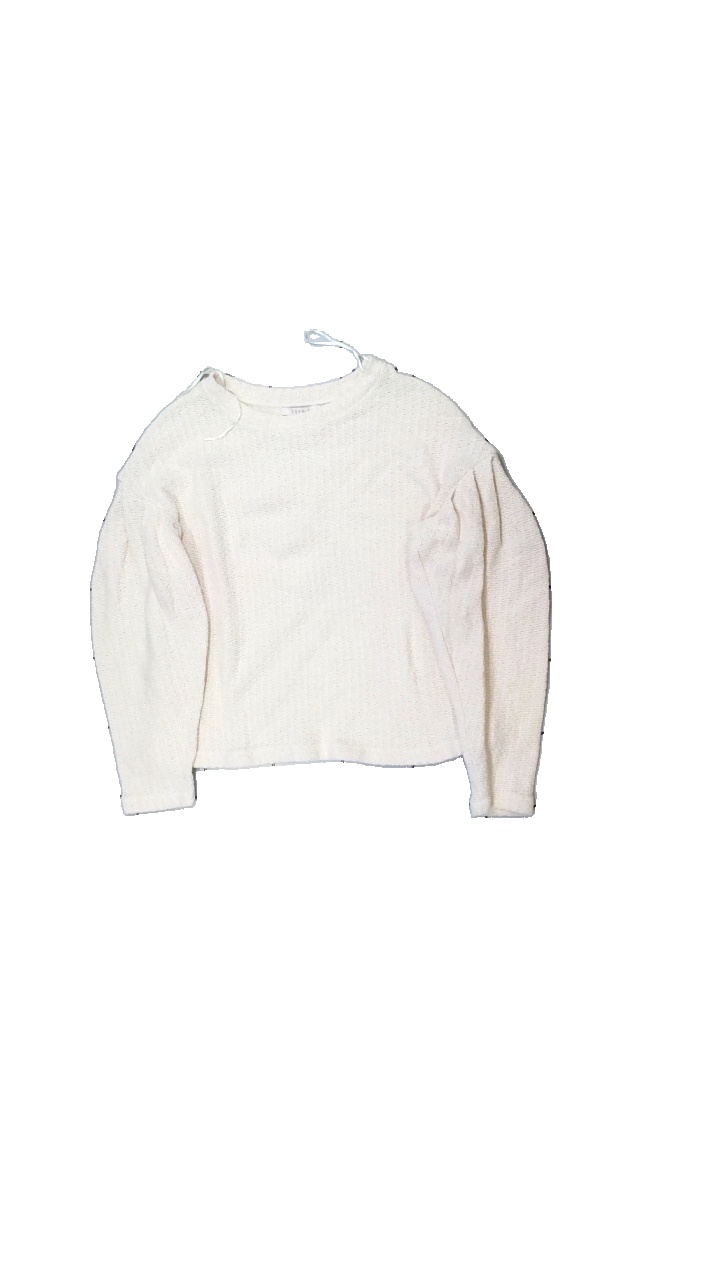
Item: Top (Ladies)
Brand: Sprit
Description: stickad tröja
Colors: Beige
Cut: C-collar
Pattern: Other
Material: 100% bomull
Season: All
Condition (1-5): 4
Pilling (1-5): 5
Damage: liten smuts fläck
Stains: Minor
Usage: Reuse
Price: <50